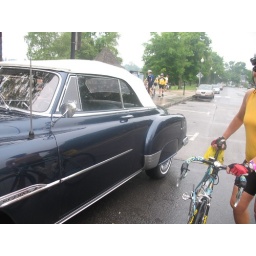
Modern bikes and vintage car in Skaneateles